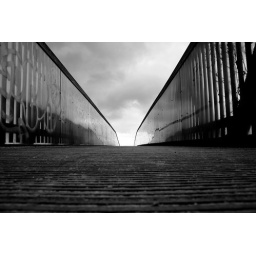
Found a 'new' railway crossing bridge near the Abdij van 't Park in Heverlee, didn't even know it existed.